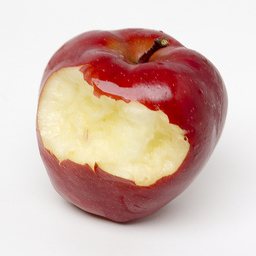
Label: Apple